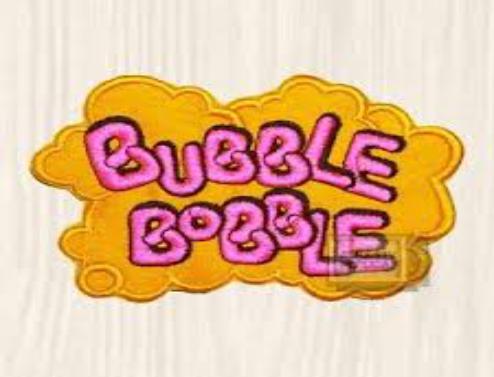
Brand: bobble
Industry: Clothes